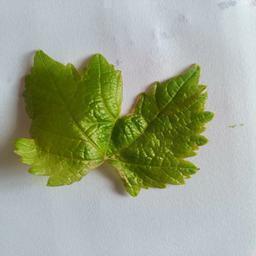
Label: Healthy Leaves